Mike Hailwood

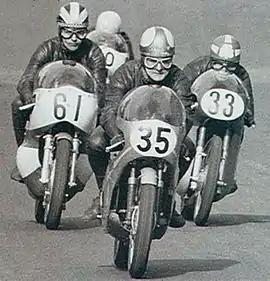
Hailwood 35 leading from the start of a 250 race at Cadwell Park with Phil Read on Yamaha number 61 closely followed by Rod Gould Bultaco 33, around 1967

After his successes with MV Agusta, Hailwood went back to Honda and won four more world titles in 1966 and 1967 in the 250 cc and 350 cc categories. At the 'Motor Cycle' 500 race at Brands Hatch in 1966, Hailwood demonstrated a Honda CB450 Black Bomber fitted with a sports fairing. It was unable to compete in the 500cc category, the Fédération Internationale de Motocyclisme (FIM) deeming that it was not classified as a production machine as it had two overhead camshafts.